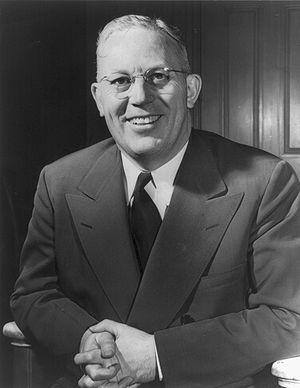
La Convention nationale républicaine de 1952 s'est tenue à l'International Amphitheatre de Chicago du 7 au 11 juillet. Elle aboutit à la nomination du populaire héros de guerre, le général Dwight D. Eisenhower comme candidat à l'élection présidentielle. Le sénateur de Californie, Richard Nixon, connu pour sa croisade anti-communiste, prit la place de vice-président sur le ticket républicain.